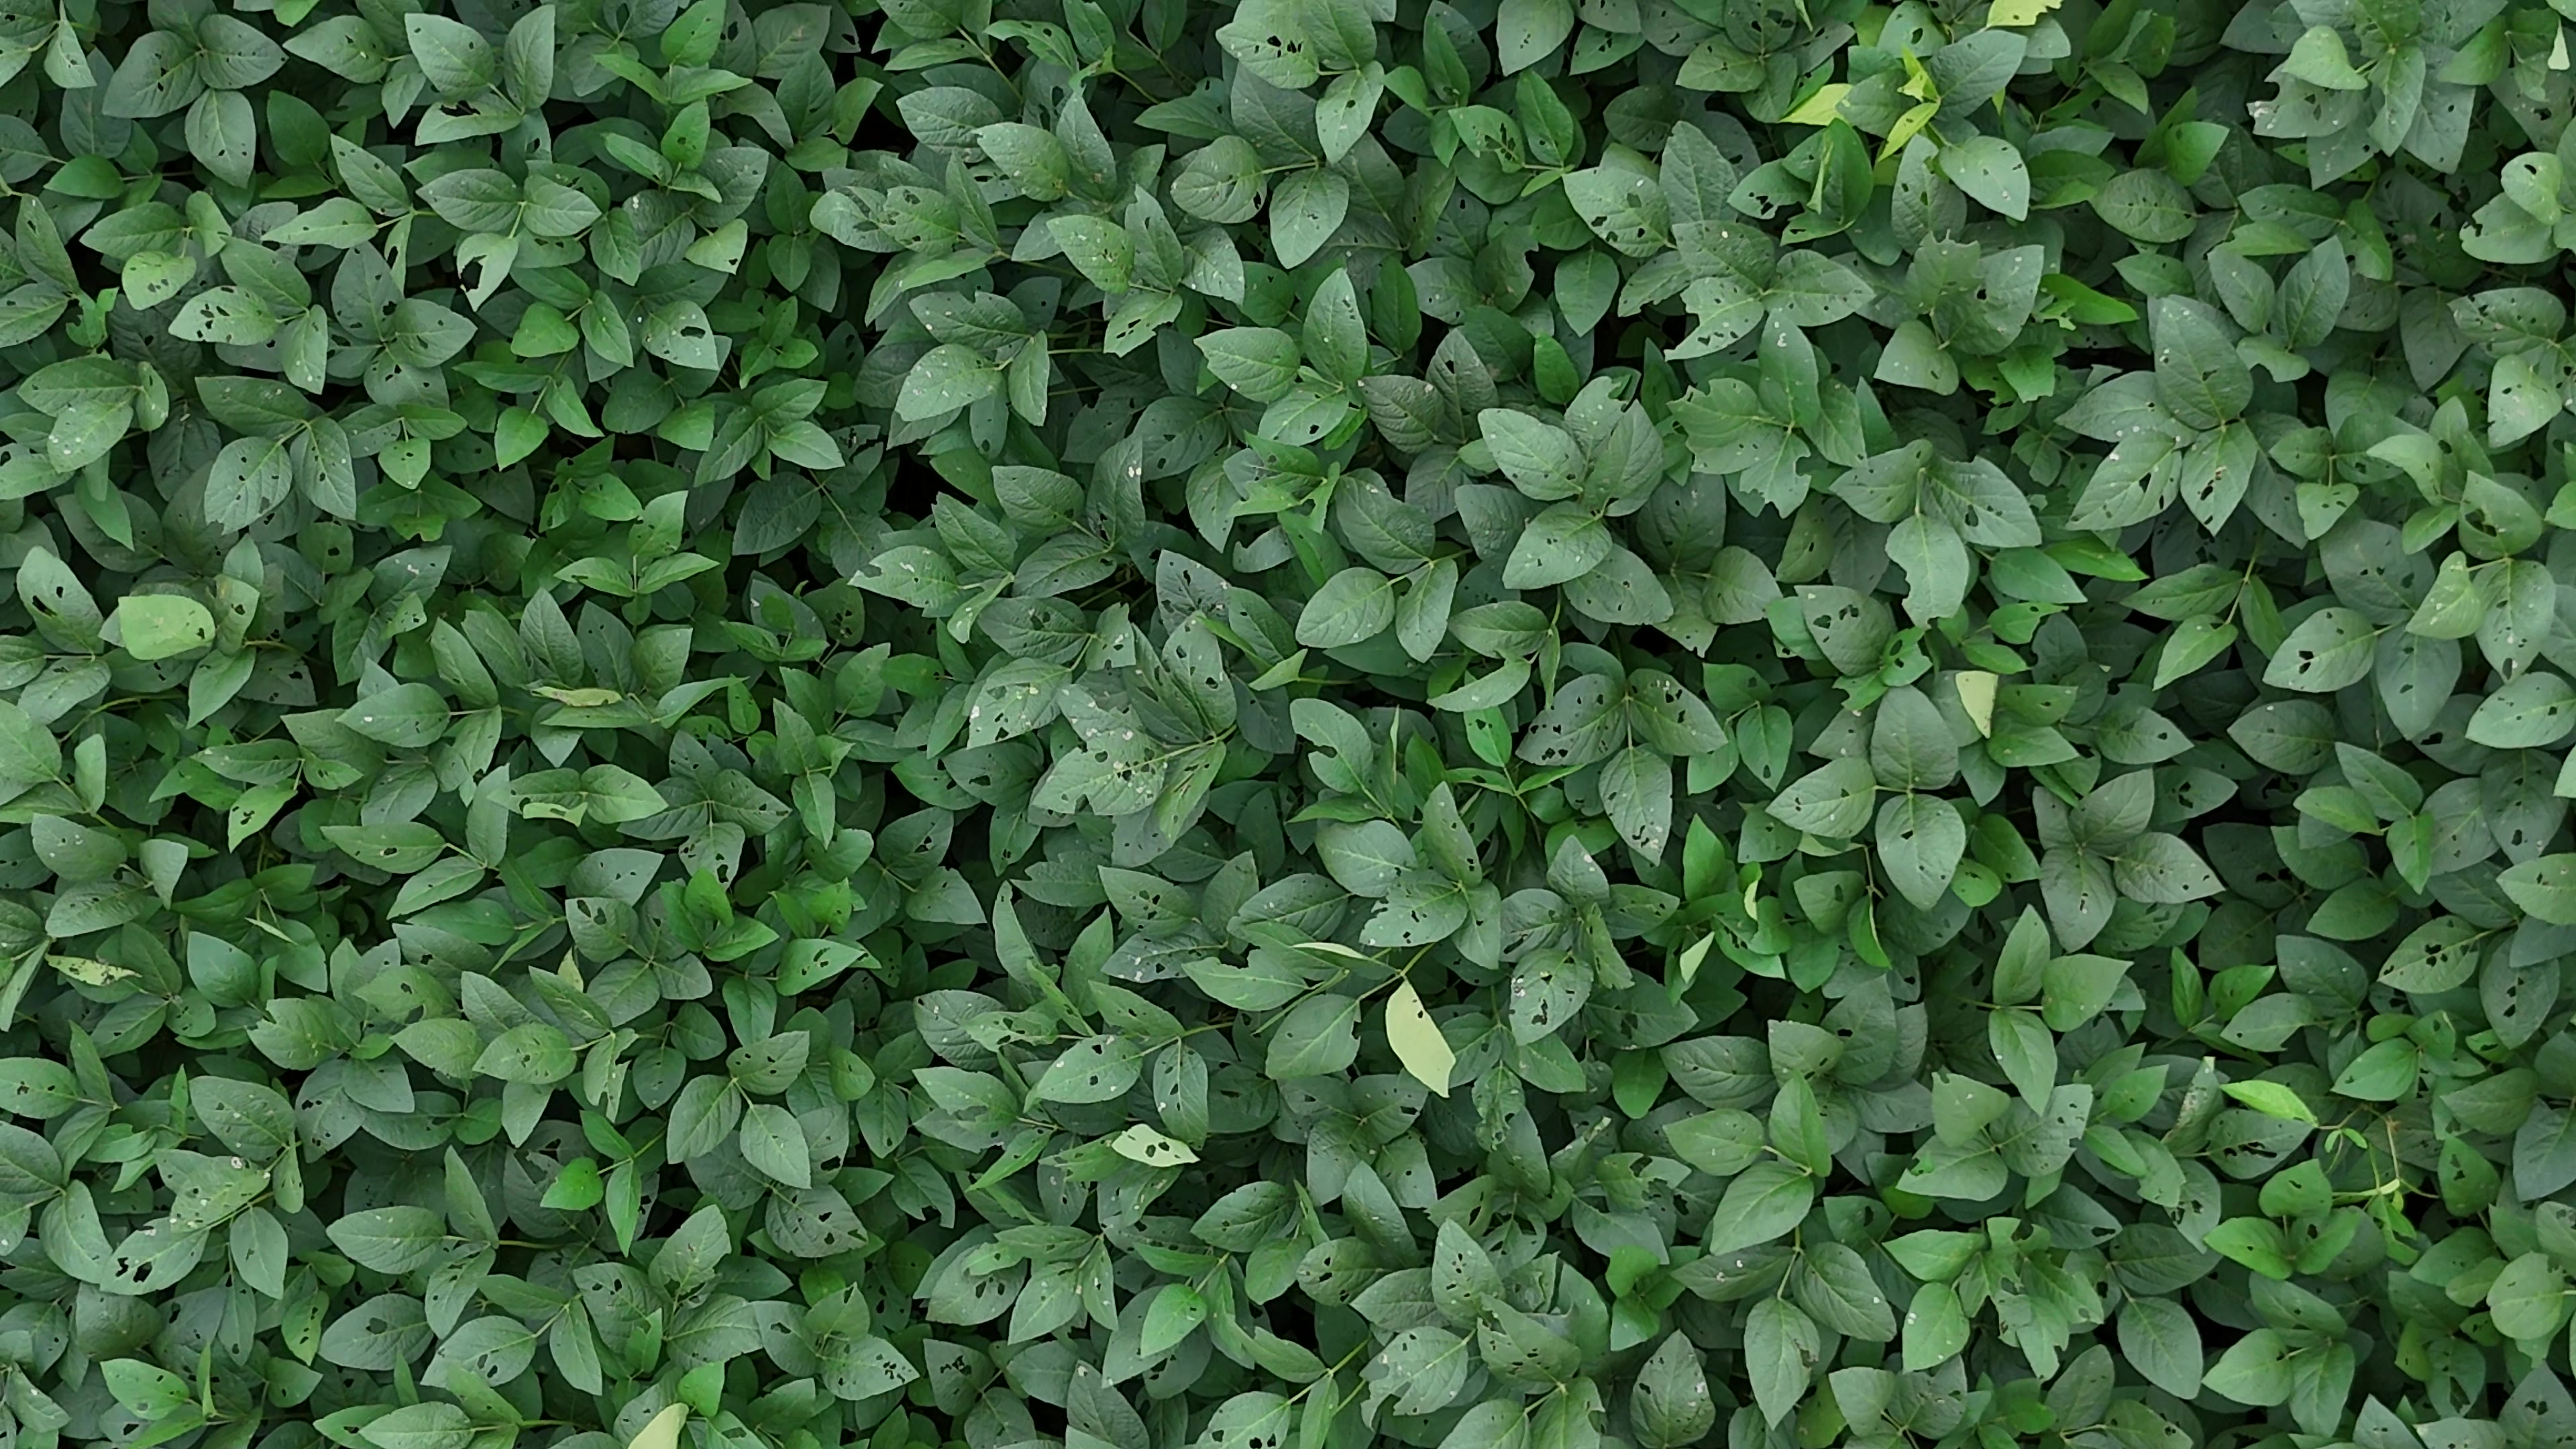
Label: Semilooper_Pest